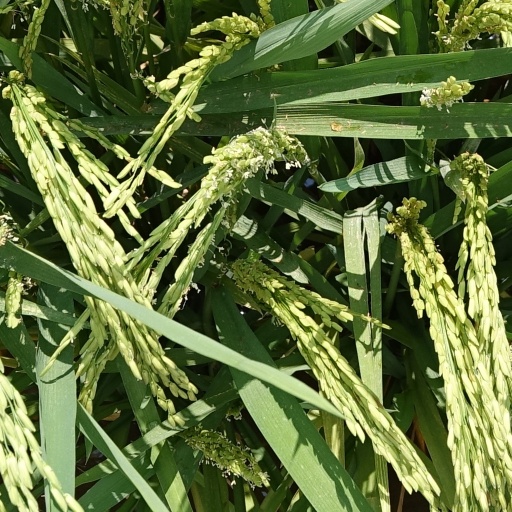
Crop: rice